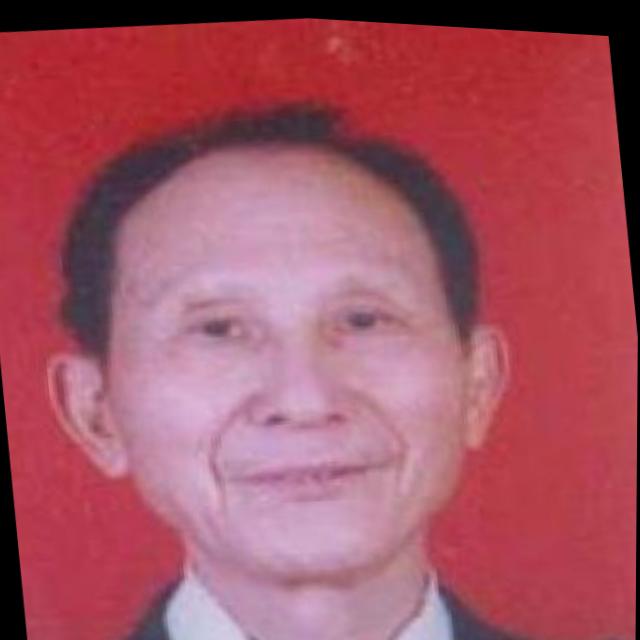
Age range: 45-64